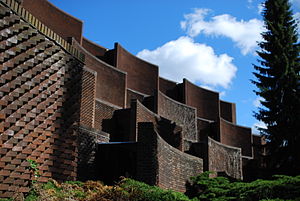
Svenn Eske Kristensen / Værker
De hængende Haver (1969)
Svenn Eske Kristensen var en dansk arkitekt og kongelig bygningsinspektør 1961-1975. Han var en af de mest produktive funktionalistiske arkitekter i efterkrigstiden.